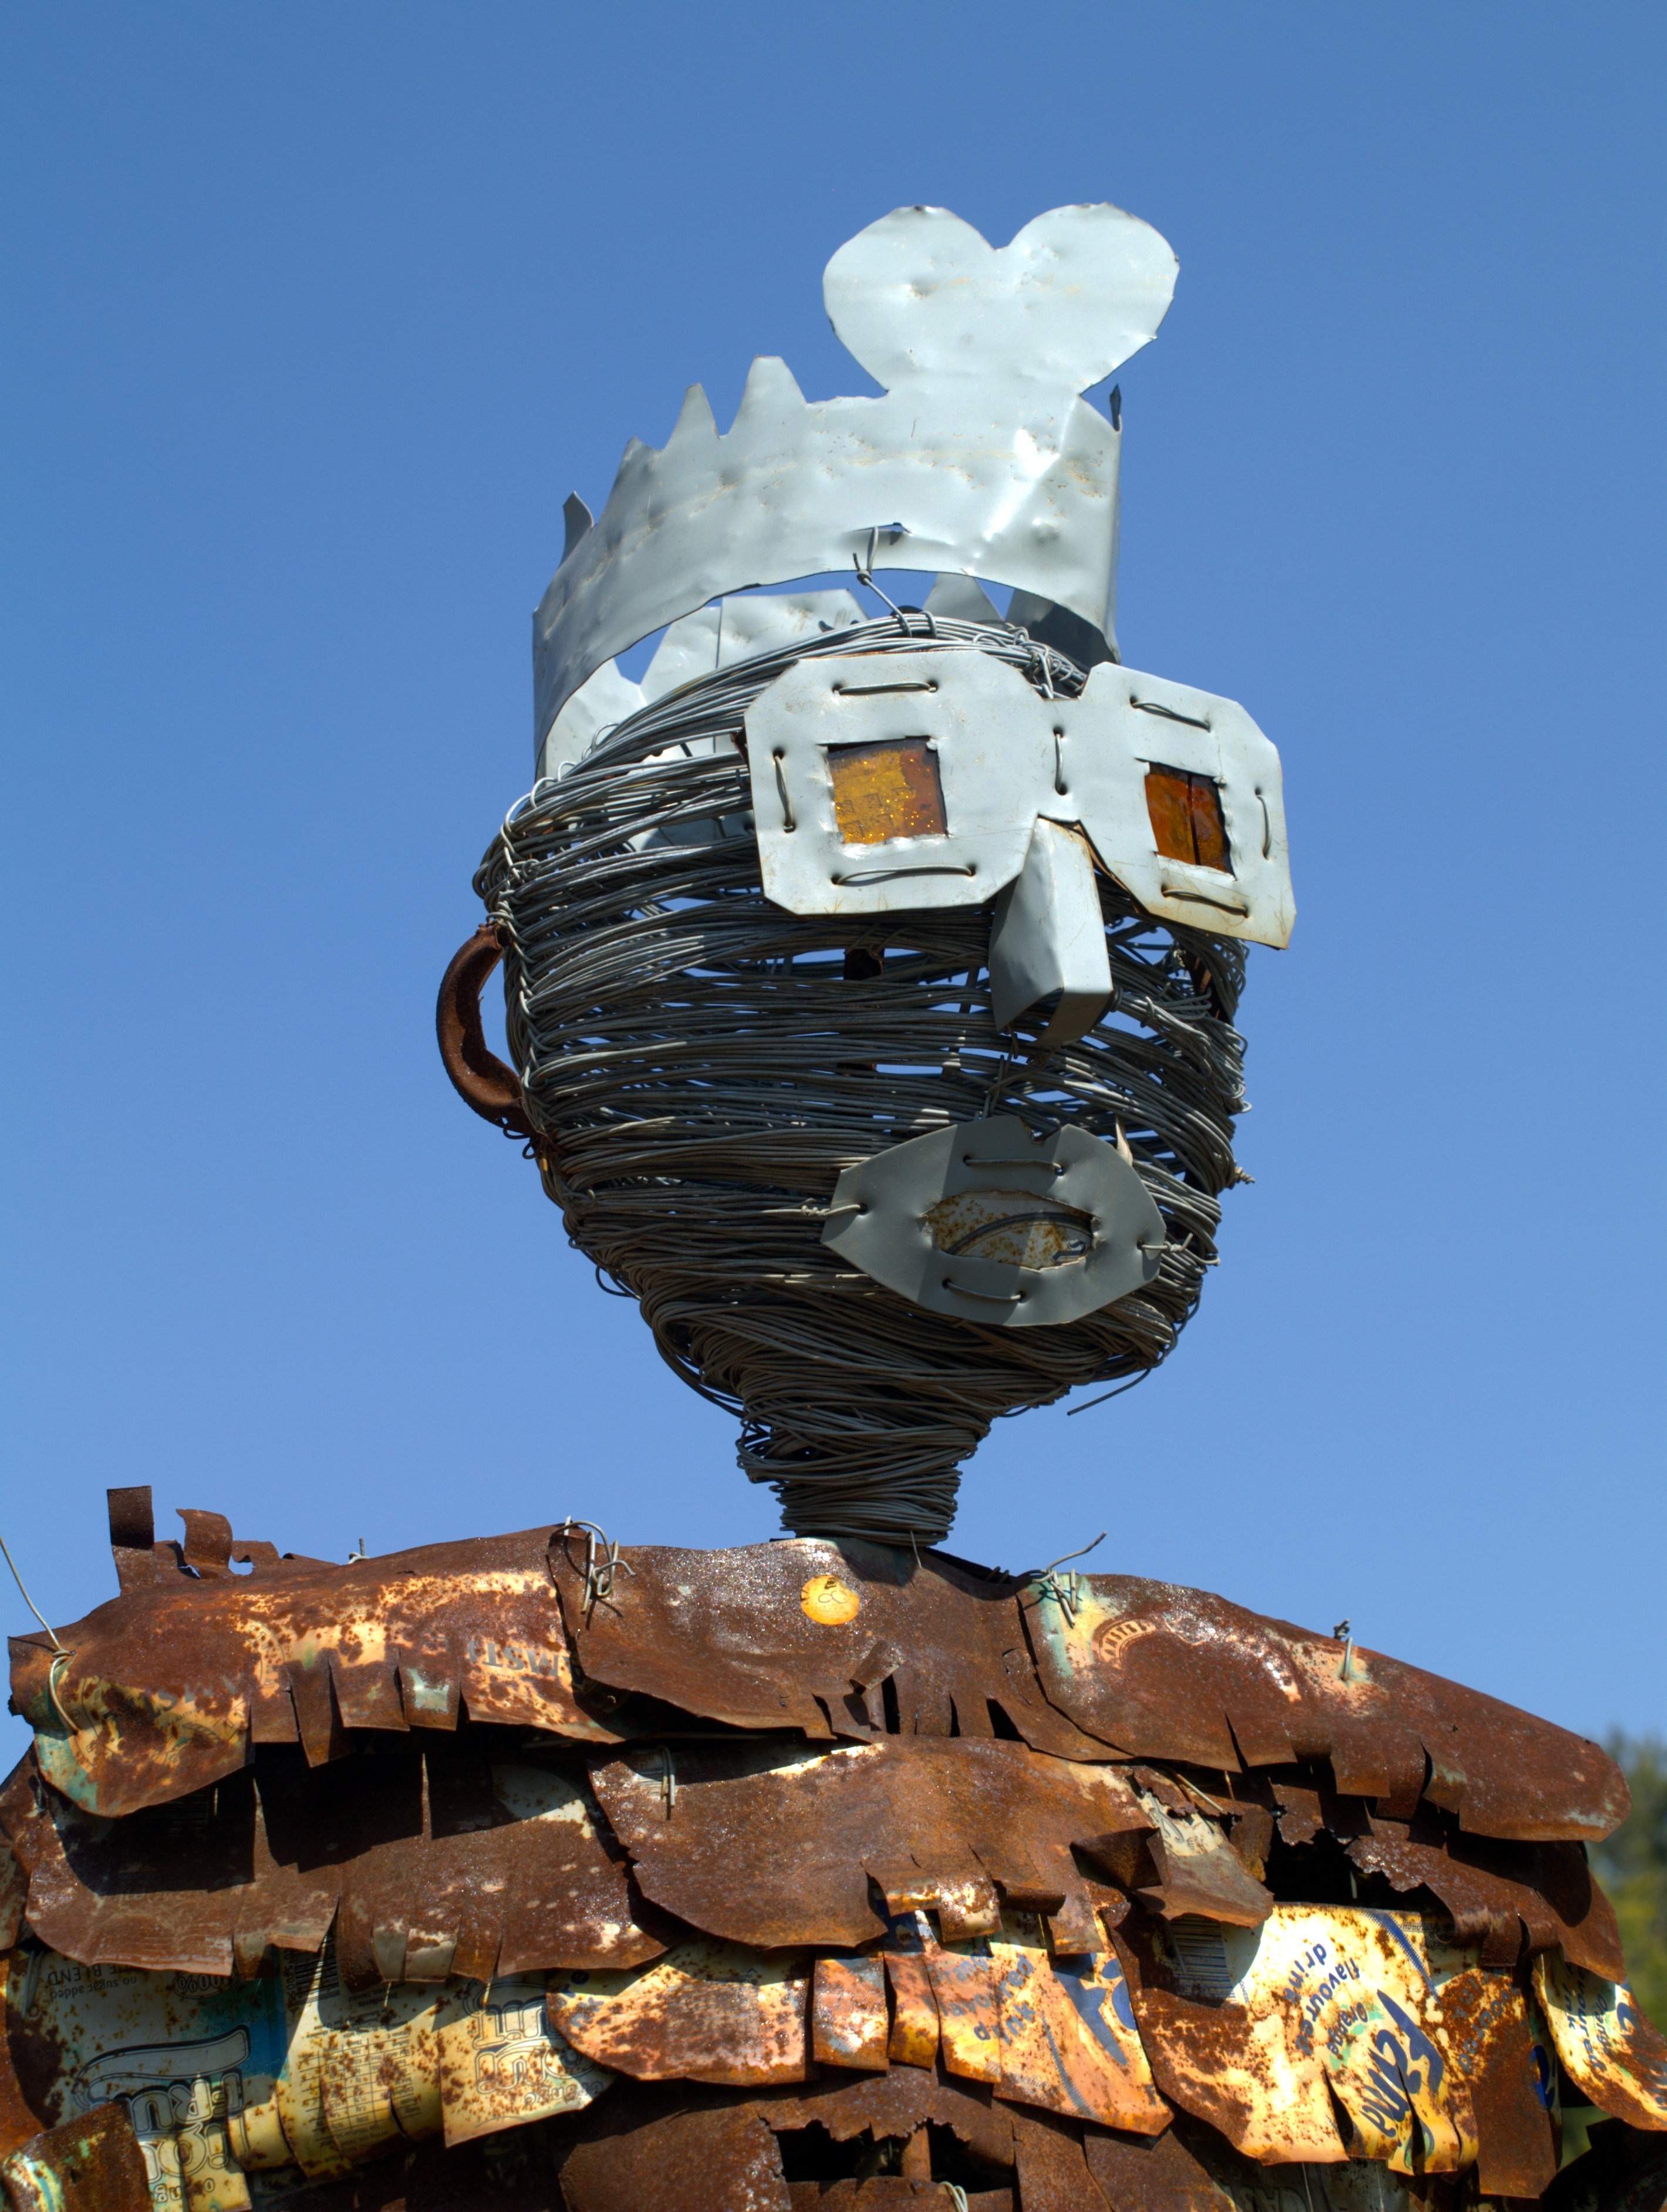
monument, statue, vehicle, artistic, sculpture, art, creativity